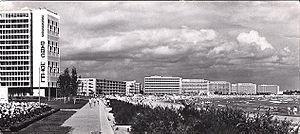
21 Hôtels et 8 restaurants, commerces, bars et clubs, 10000 places à Mamaia
Cezar Lăzărescu est un architecte roumain né le 3 octobre 1923 à Bucarest et décédé dans la même ville le 27 novembre 1986.